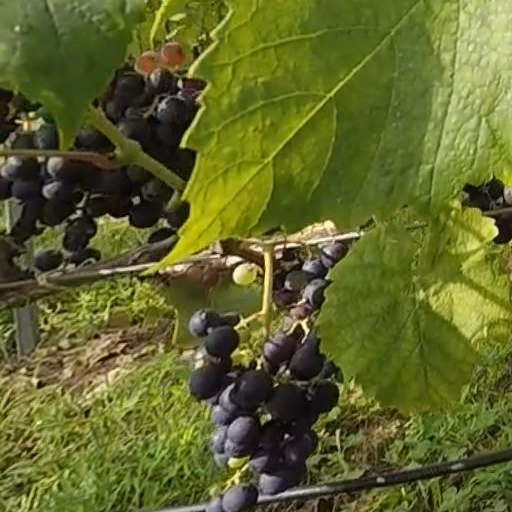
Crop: grape